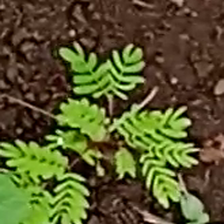
Weed species: Dwarf_cassia_(Chamaecrista pumila)